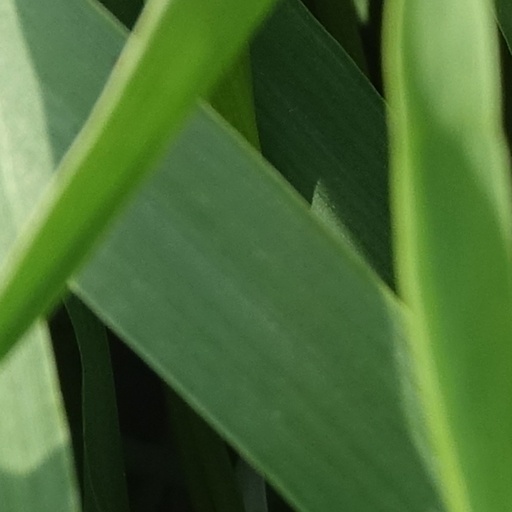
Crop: wheat